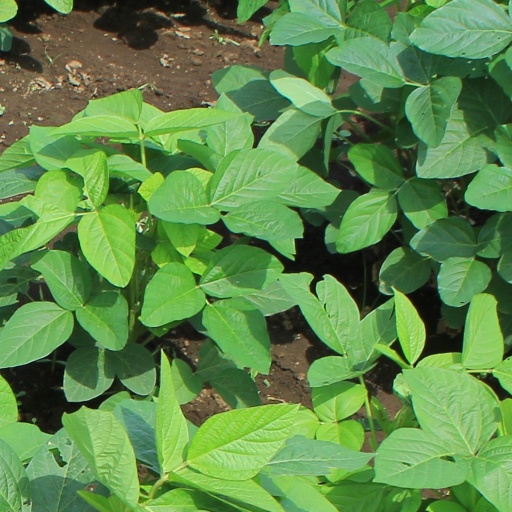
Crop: soybean